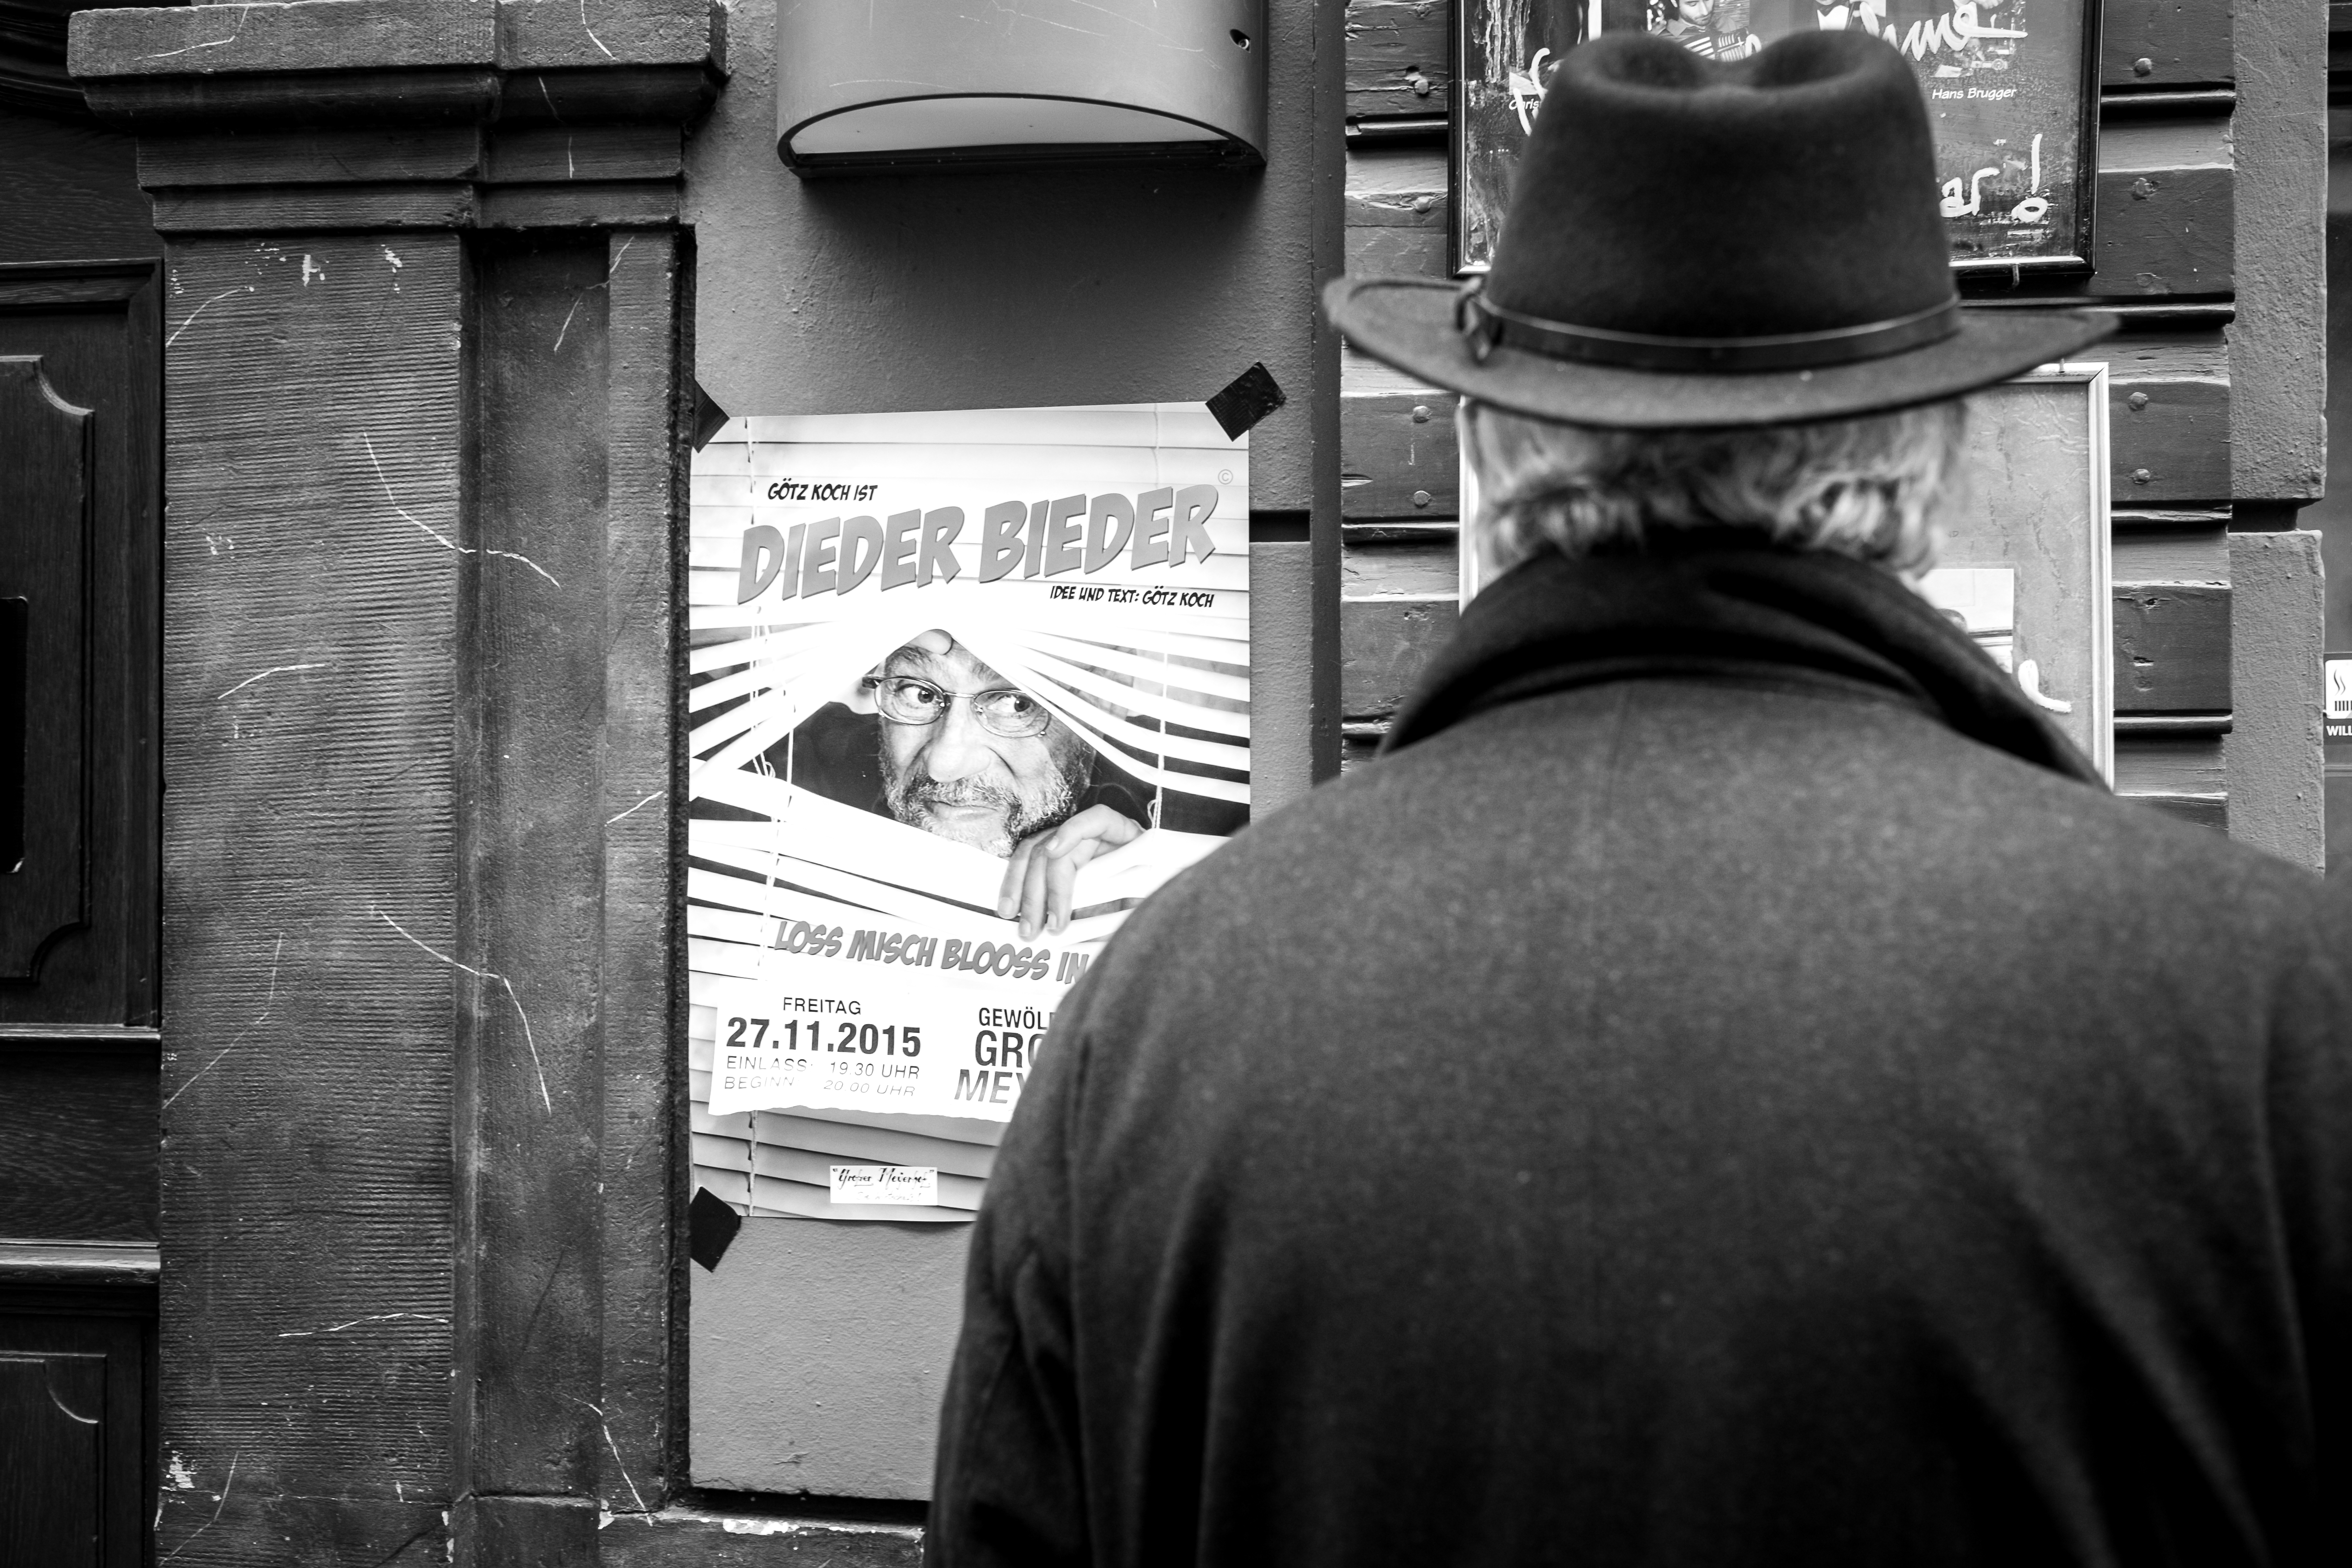
black and white, road, white, street, photography, view, color, darkness, black, monochrome, reflex camera, digital camera, infrastructure, photograph, germany, deutschland, fotografie, schwarz, poster, image, grn, blick, weis, einfarbig, plakat, freiburg, monochrom, alexander, strasen, burghardt, monochrome photography, digital slr, film noir, single lens reflex camera